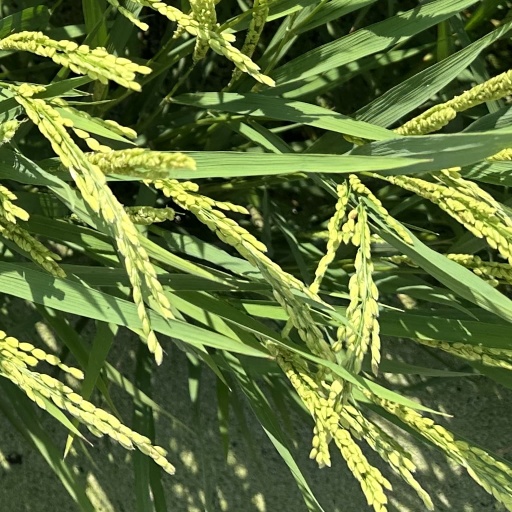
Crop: rice